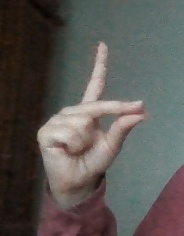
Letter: ta